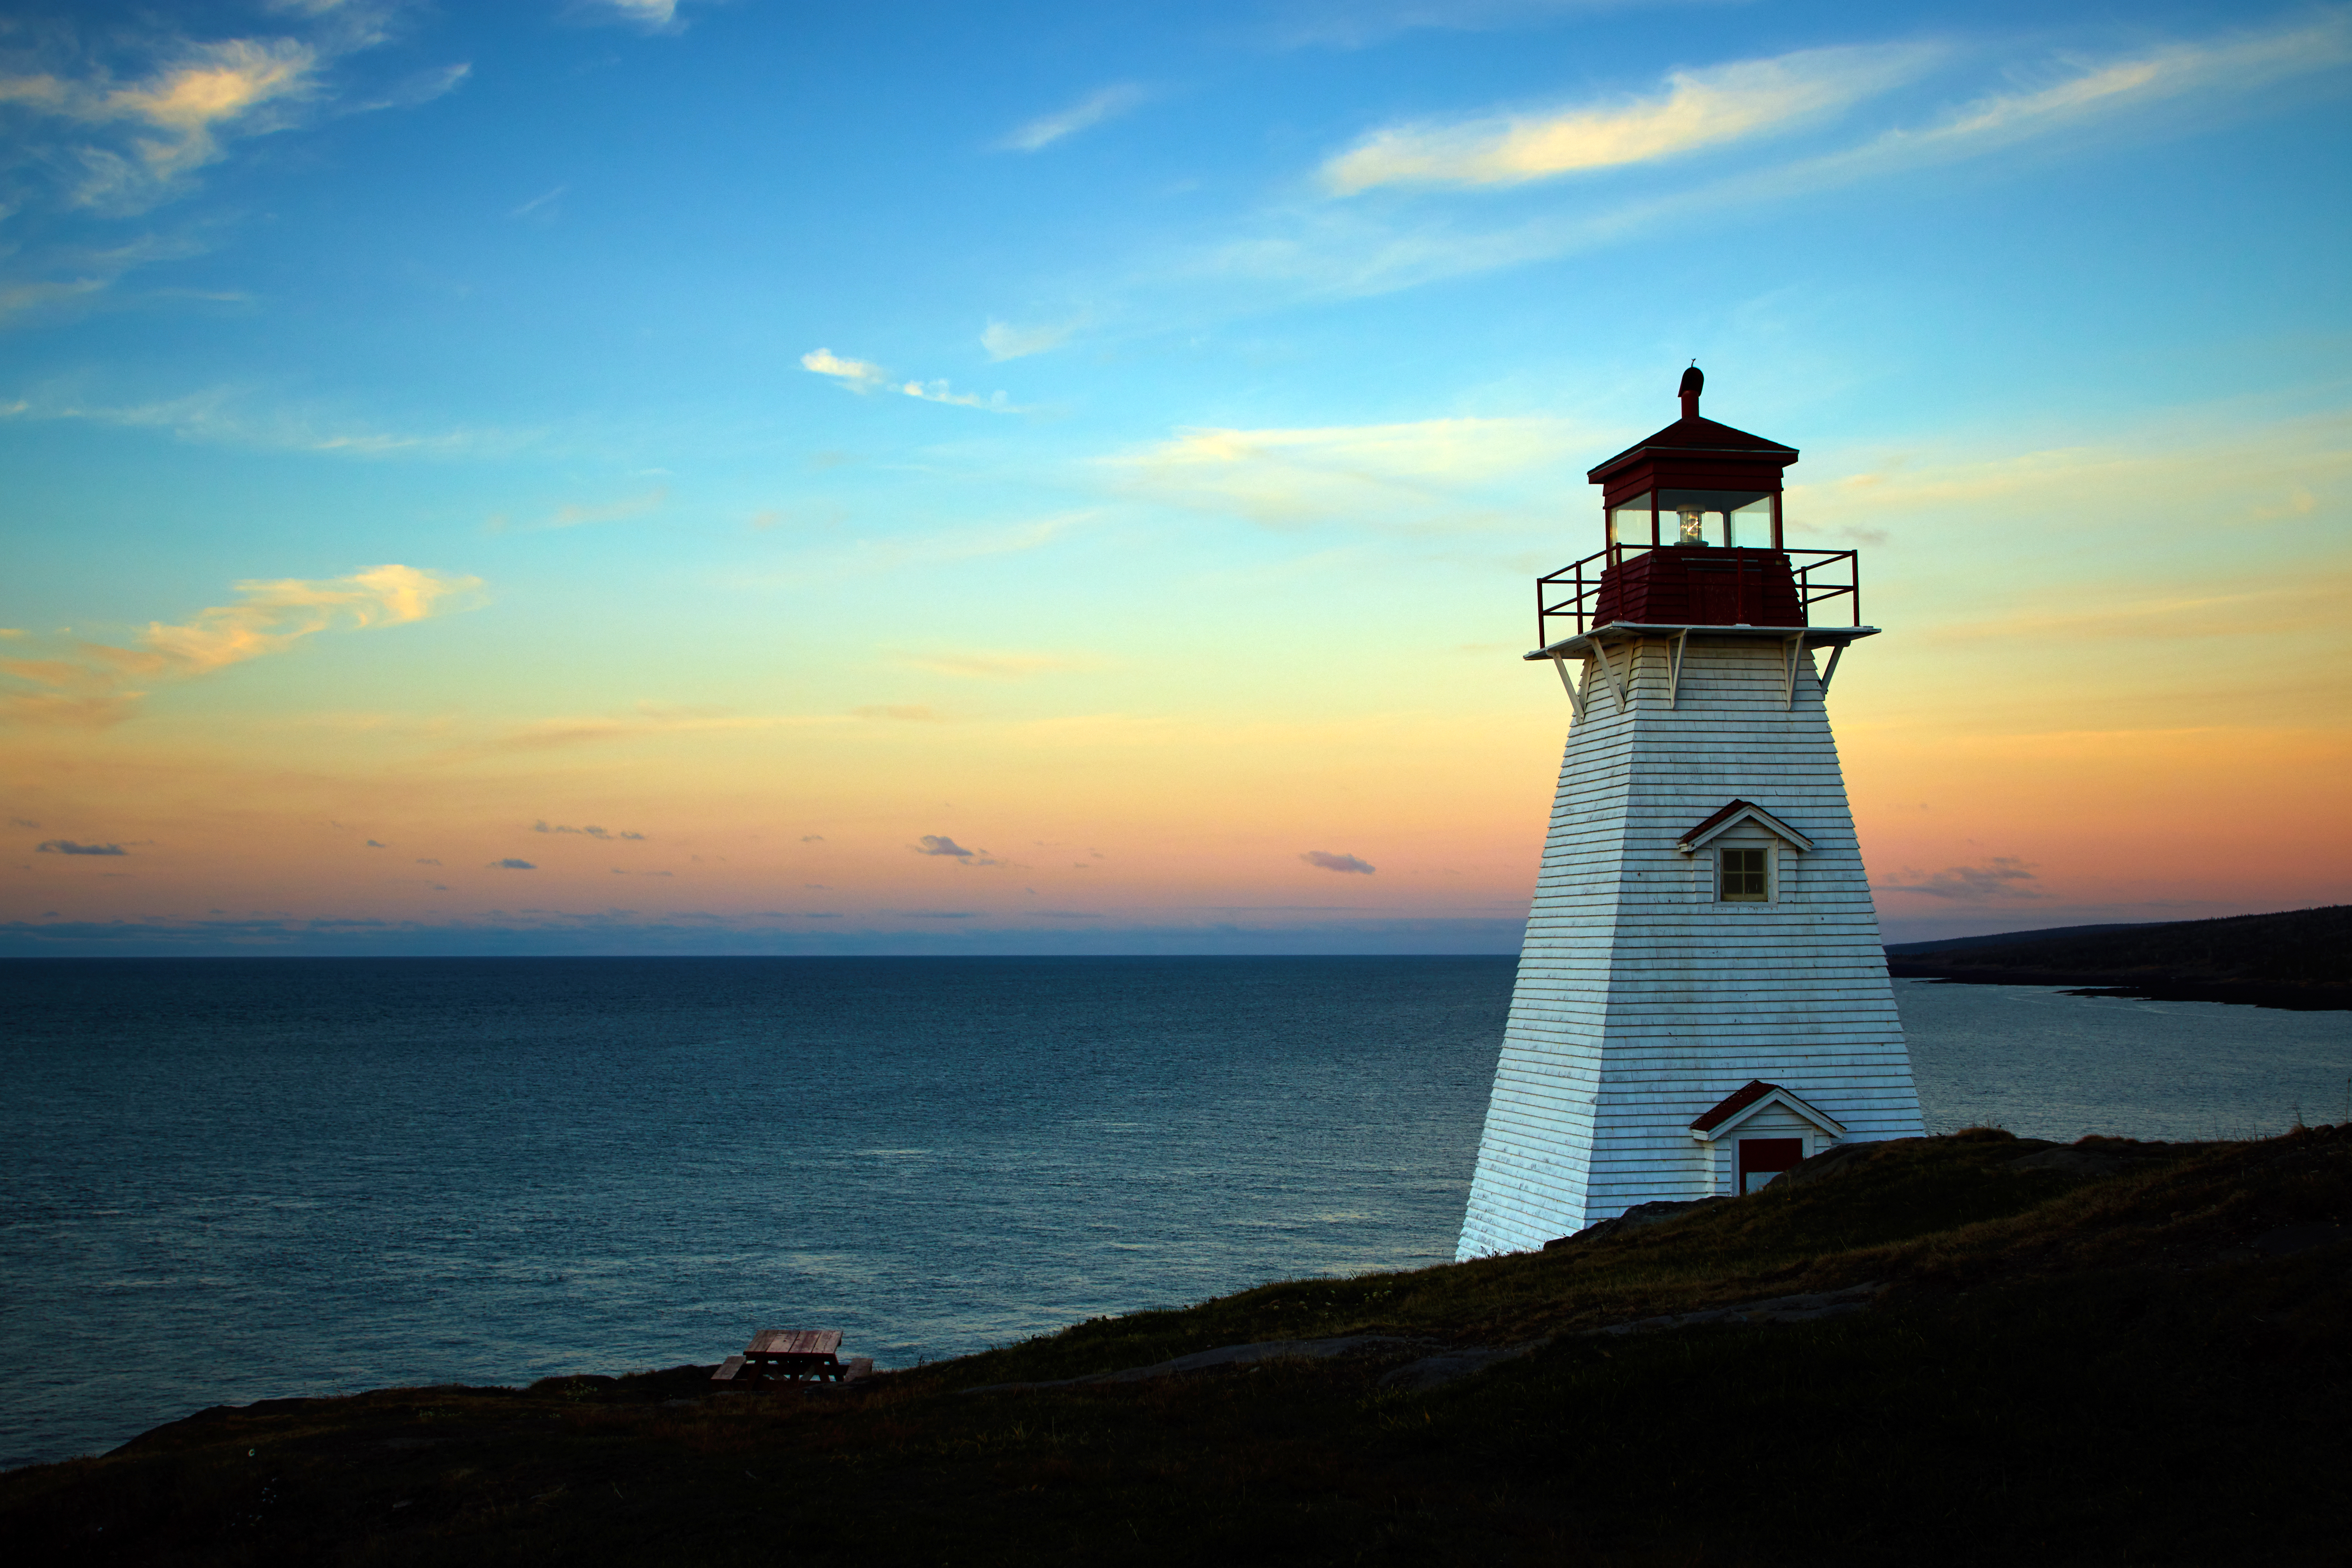
cloud, water, sky, lighthouse, building, light, tower, blue, afterglow, plant, beacon, coastal and oceanic landforms, dusk, sunset, terrain, horizon, sunrise, landscape, headland, observation tower, shore, cumulus, evening, dawn, wave, ocean, reflection, coast, art, rock, sound, wind wave, bay, cape, inlet, beach, promontory, tropics, tourism, sea, red sky at morning, vacation